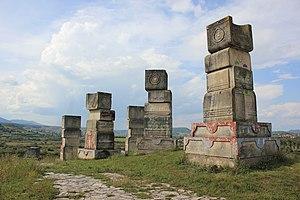
Bogdan Bogdanović, né le 20 août 1922 à Belgrade, en Yougoslavie et mort le 18 juin 2010 à Vienne, est un architecte, homme politique et écrivain serbe.